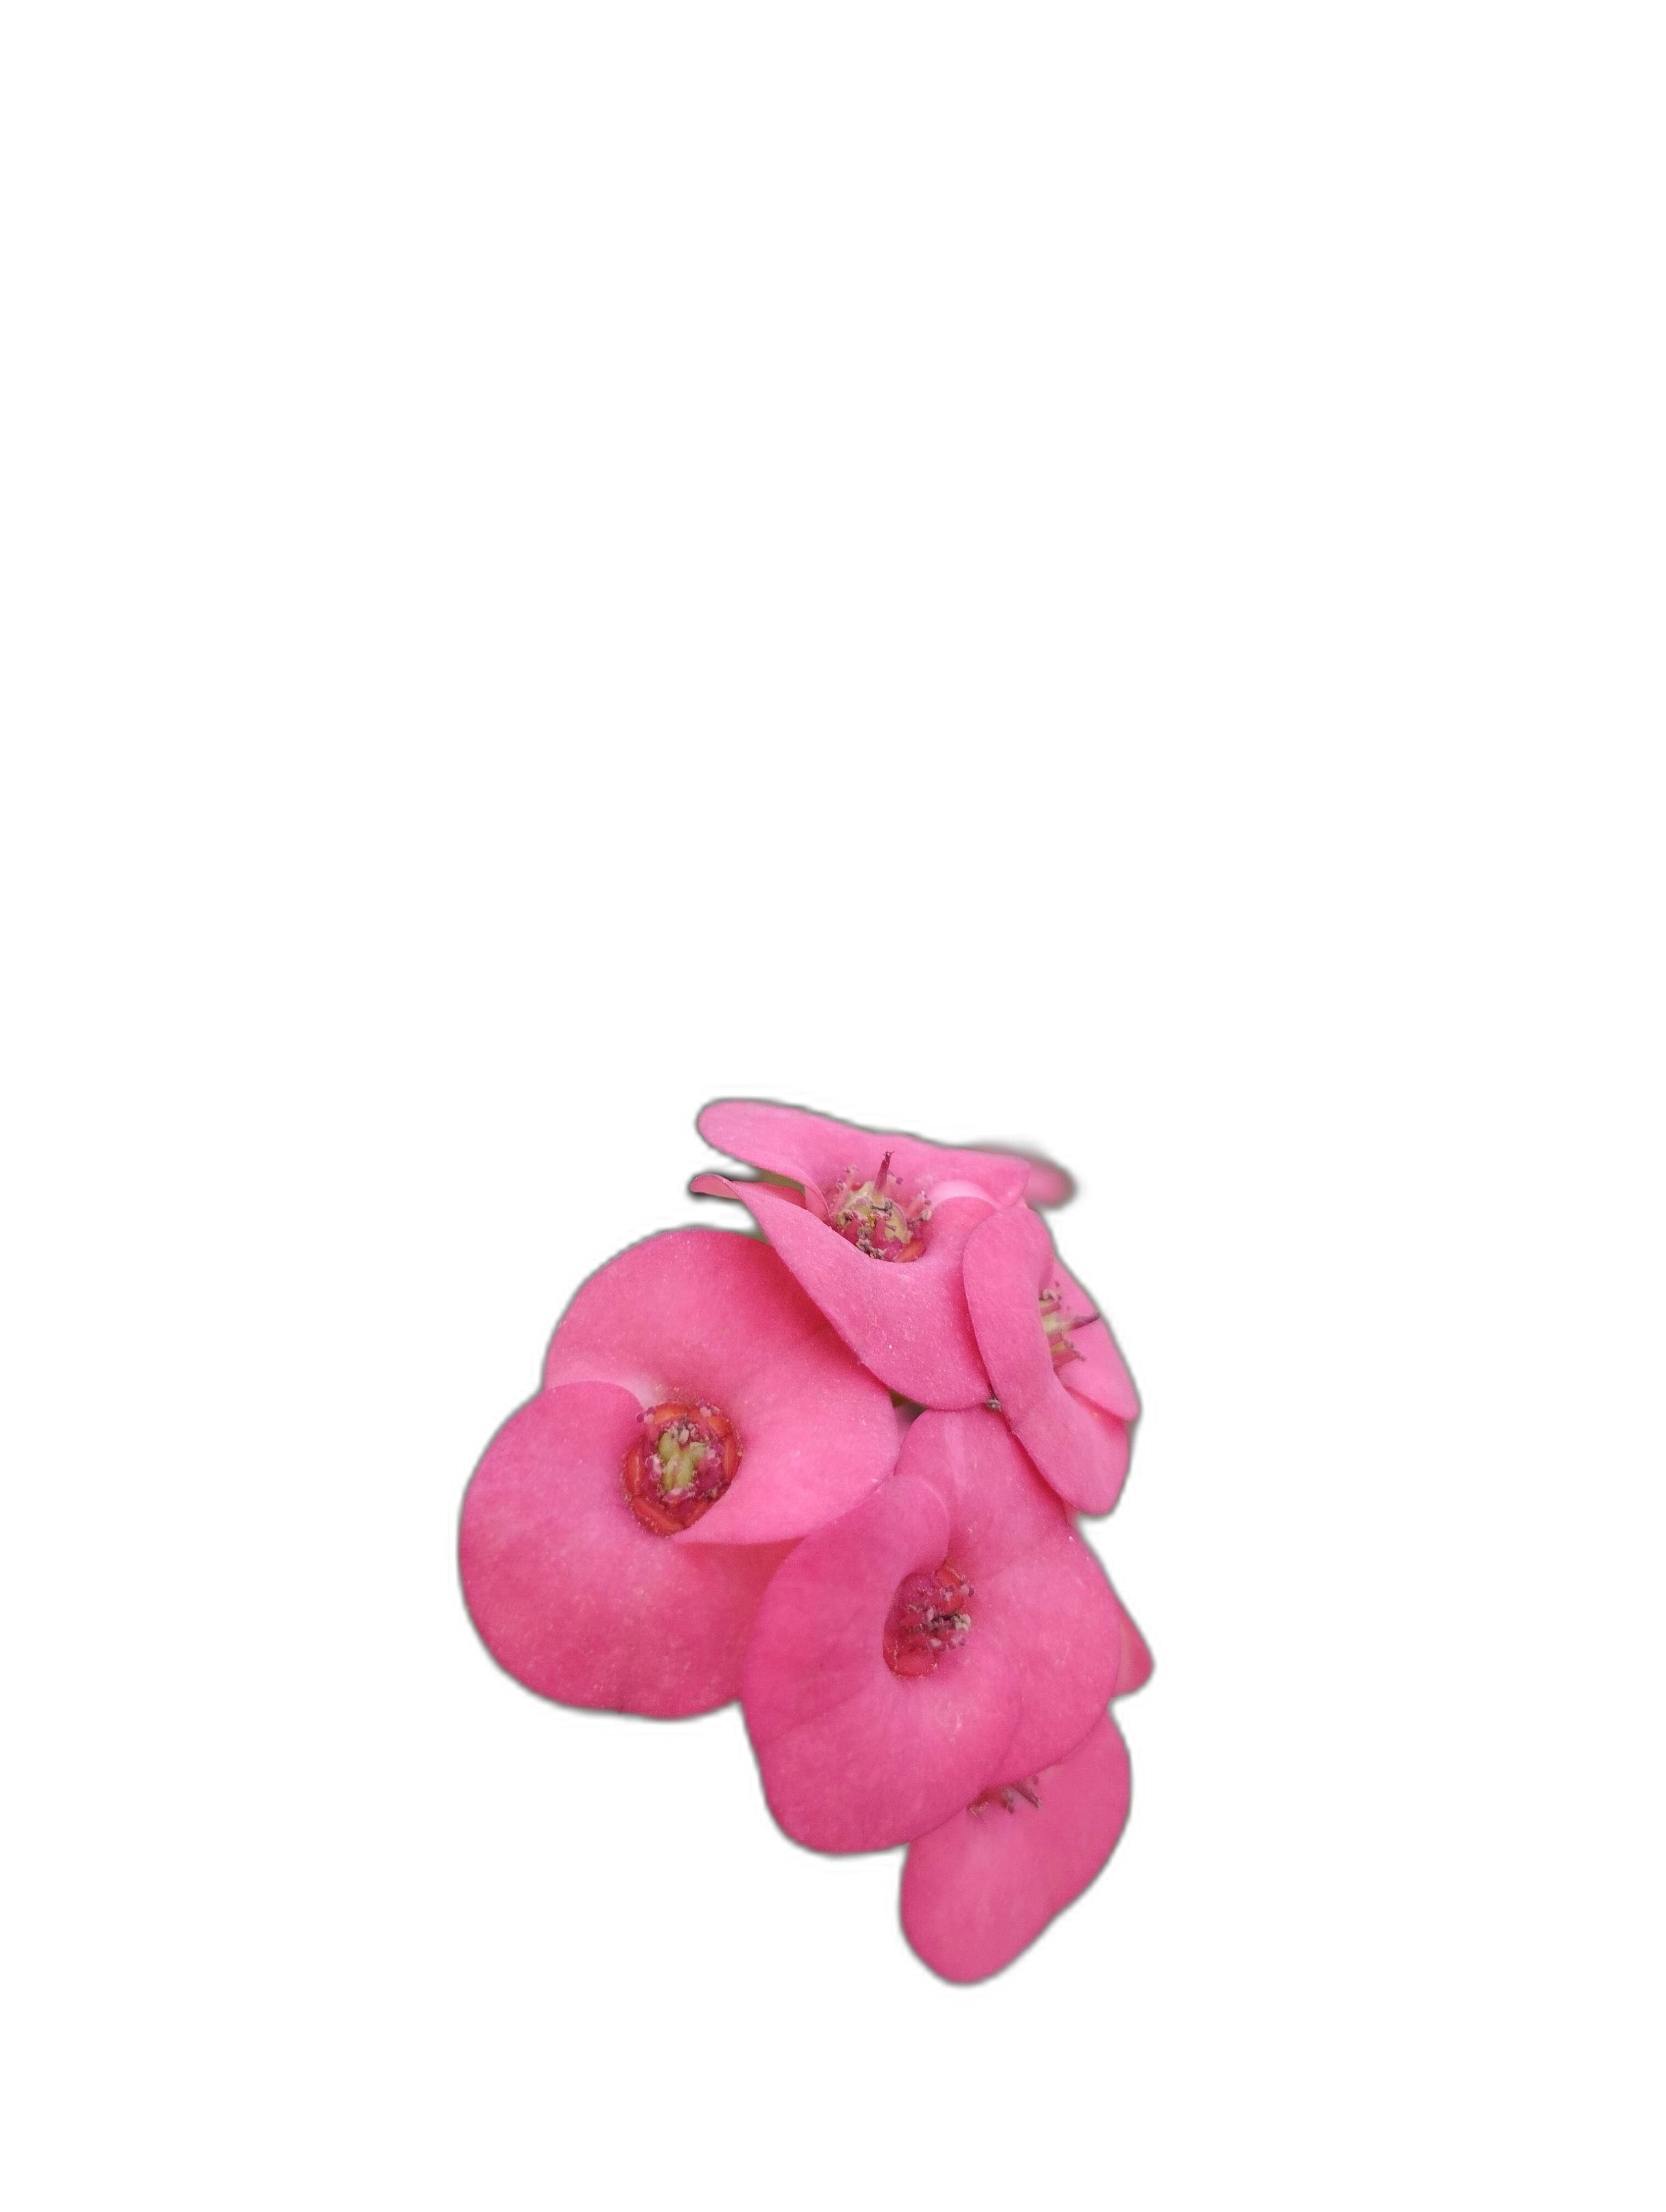
Label: Crown of thorns